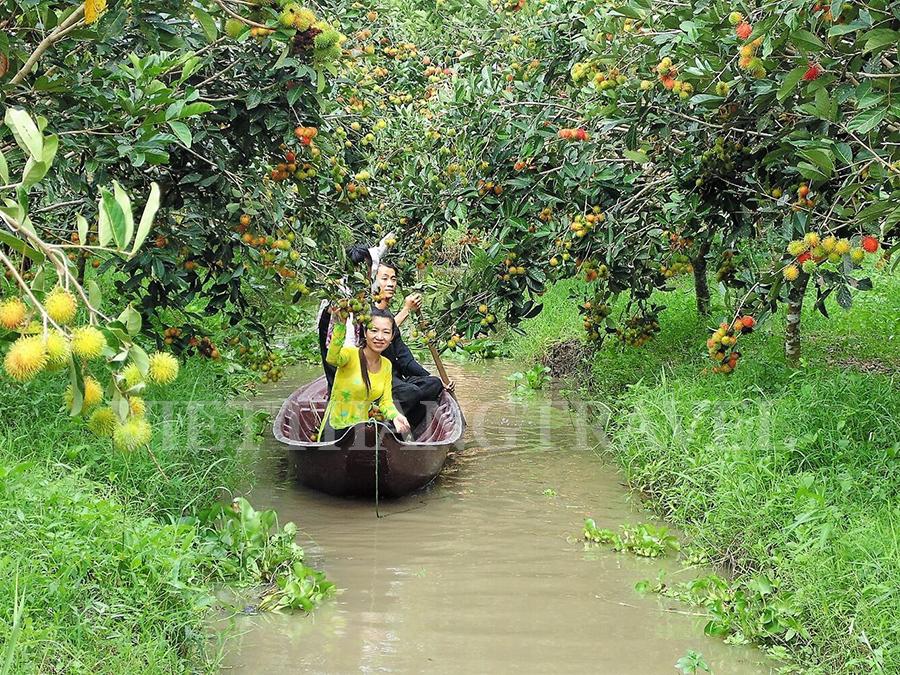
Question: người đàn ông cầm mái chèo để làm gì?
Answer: chèo thuyền